Battle Mound Site

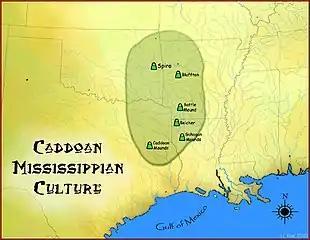
Map of the Caddoan Mississippian culture and some important sites, including the Battle Mound Site

The Battle Mound Site (3LA1) is an archaeological site in Lafayette County, Arkansas in the Great Bend region of the Red River basin. The majority of the mound was built from 1200 to 1400 CE. The site has the largest mound of the Caddoan Mississippian culture (a regional variation of the Mississippian culture). It measures approximately in length, wide, and in height.